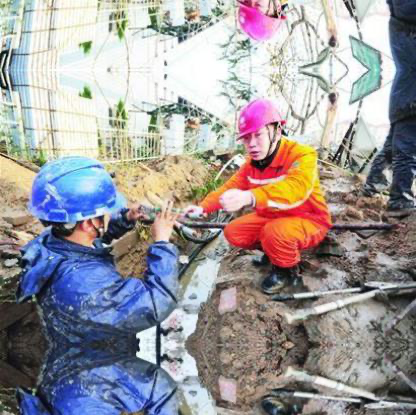
Objects in the image:
label: helmet
label: helmet
label: helmet